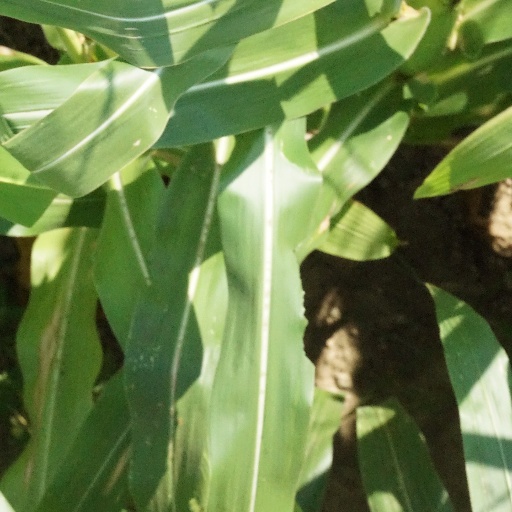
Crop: maize; corn